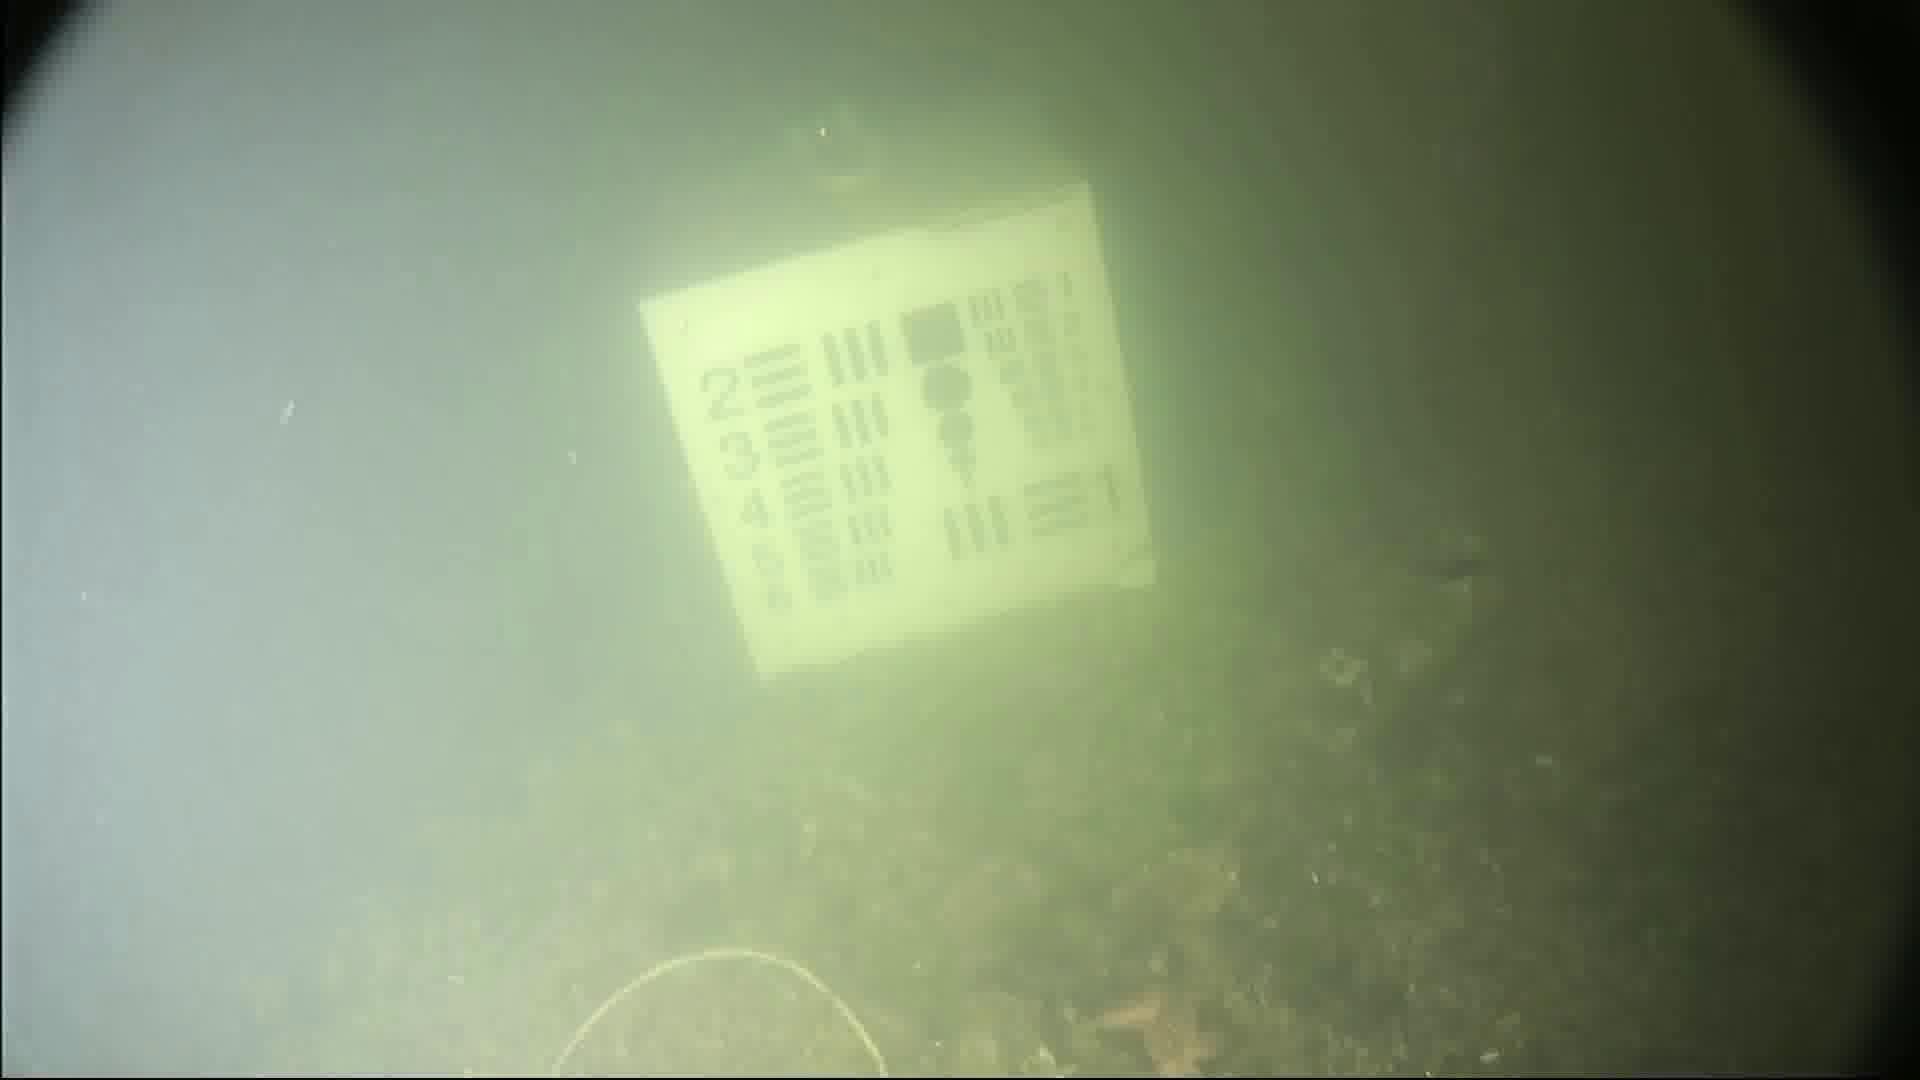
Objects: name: small_fish
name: starfish